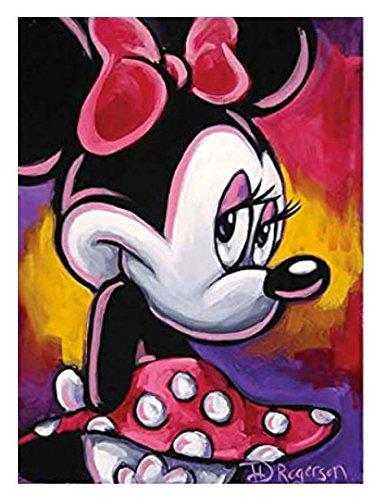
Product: Brainwright Disney Deluxe Cube Minnie Mouse Puzzle (850 Piece)
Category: Toys & Games | Puzzles | Jigsaw Puzzles
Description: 850 Piece Puzzle.
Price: $12.43
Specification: ProductDimensions:24x18x0.1inches|ItemWeight:15.8ounces|ShippingWeight:1.07pounds(Viewshippingratesandpolicies)|DomesticShipping:ItemcanbeshippedwithinU.S.|InternationalShipping:ThisitemcanbeshippedtoselectcountriesoutsideoftheU.S.LearnMore|ASIN:B013B2BWHI|Itemmodelnumber:8221|Manufacturerrecommendedage:14-15years